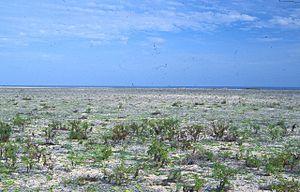
Starbuck est un atoll inhabité des Kiribati. Situé dans l'océan Pacifique central, à 840 kilomètres au sud-est de l'île de Kiribati et à 200 kilomètres au sud de l'île Malden, l'île la plus proche, elle fait partie avec cette dernière des îles de la Ligne.